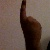
The image shows a hand gesture representing the number 1 in Indian Sign Language.